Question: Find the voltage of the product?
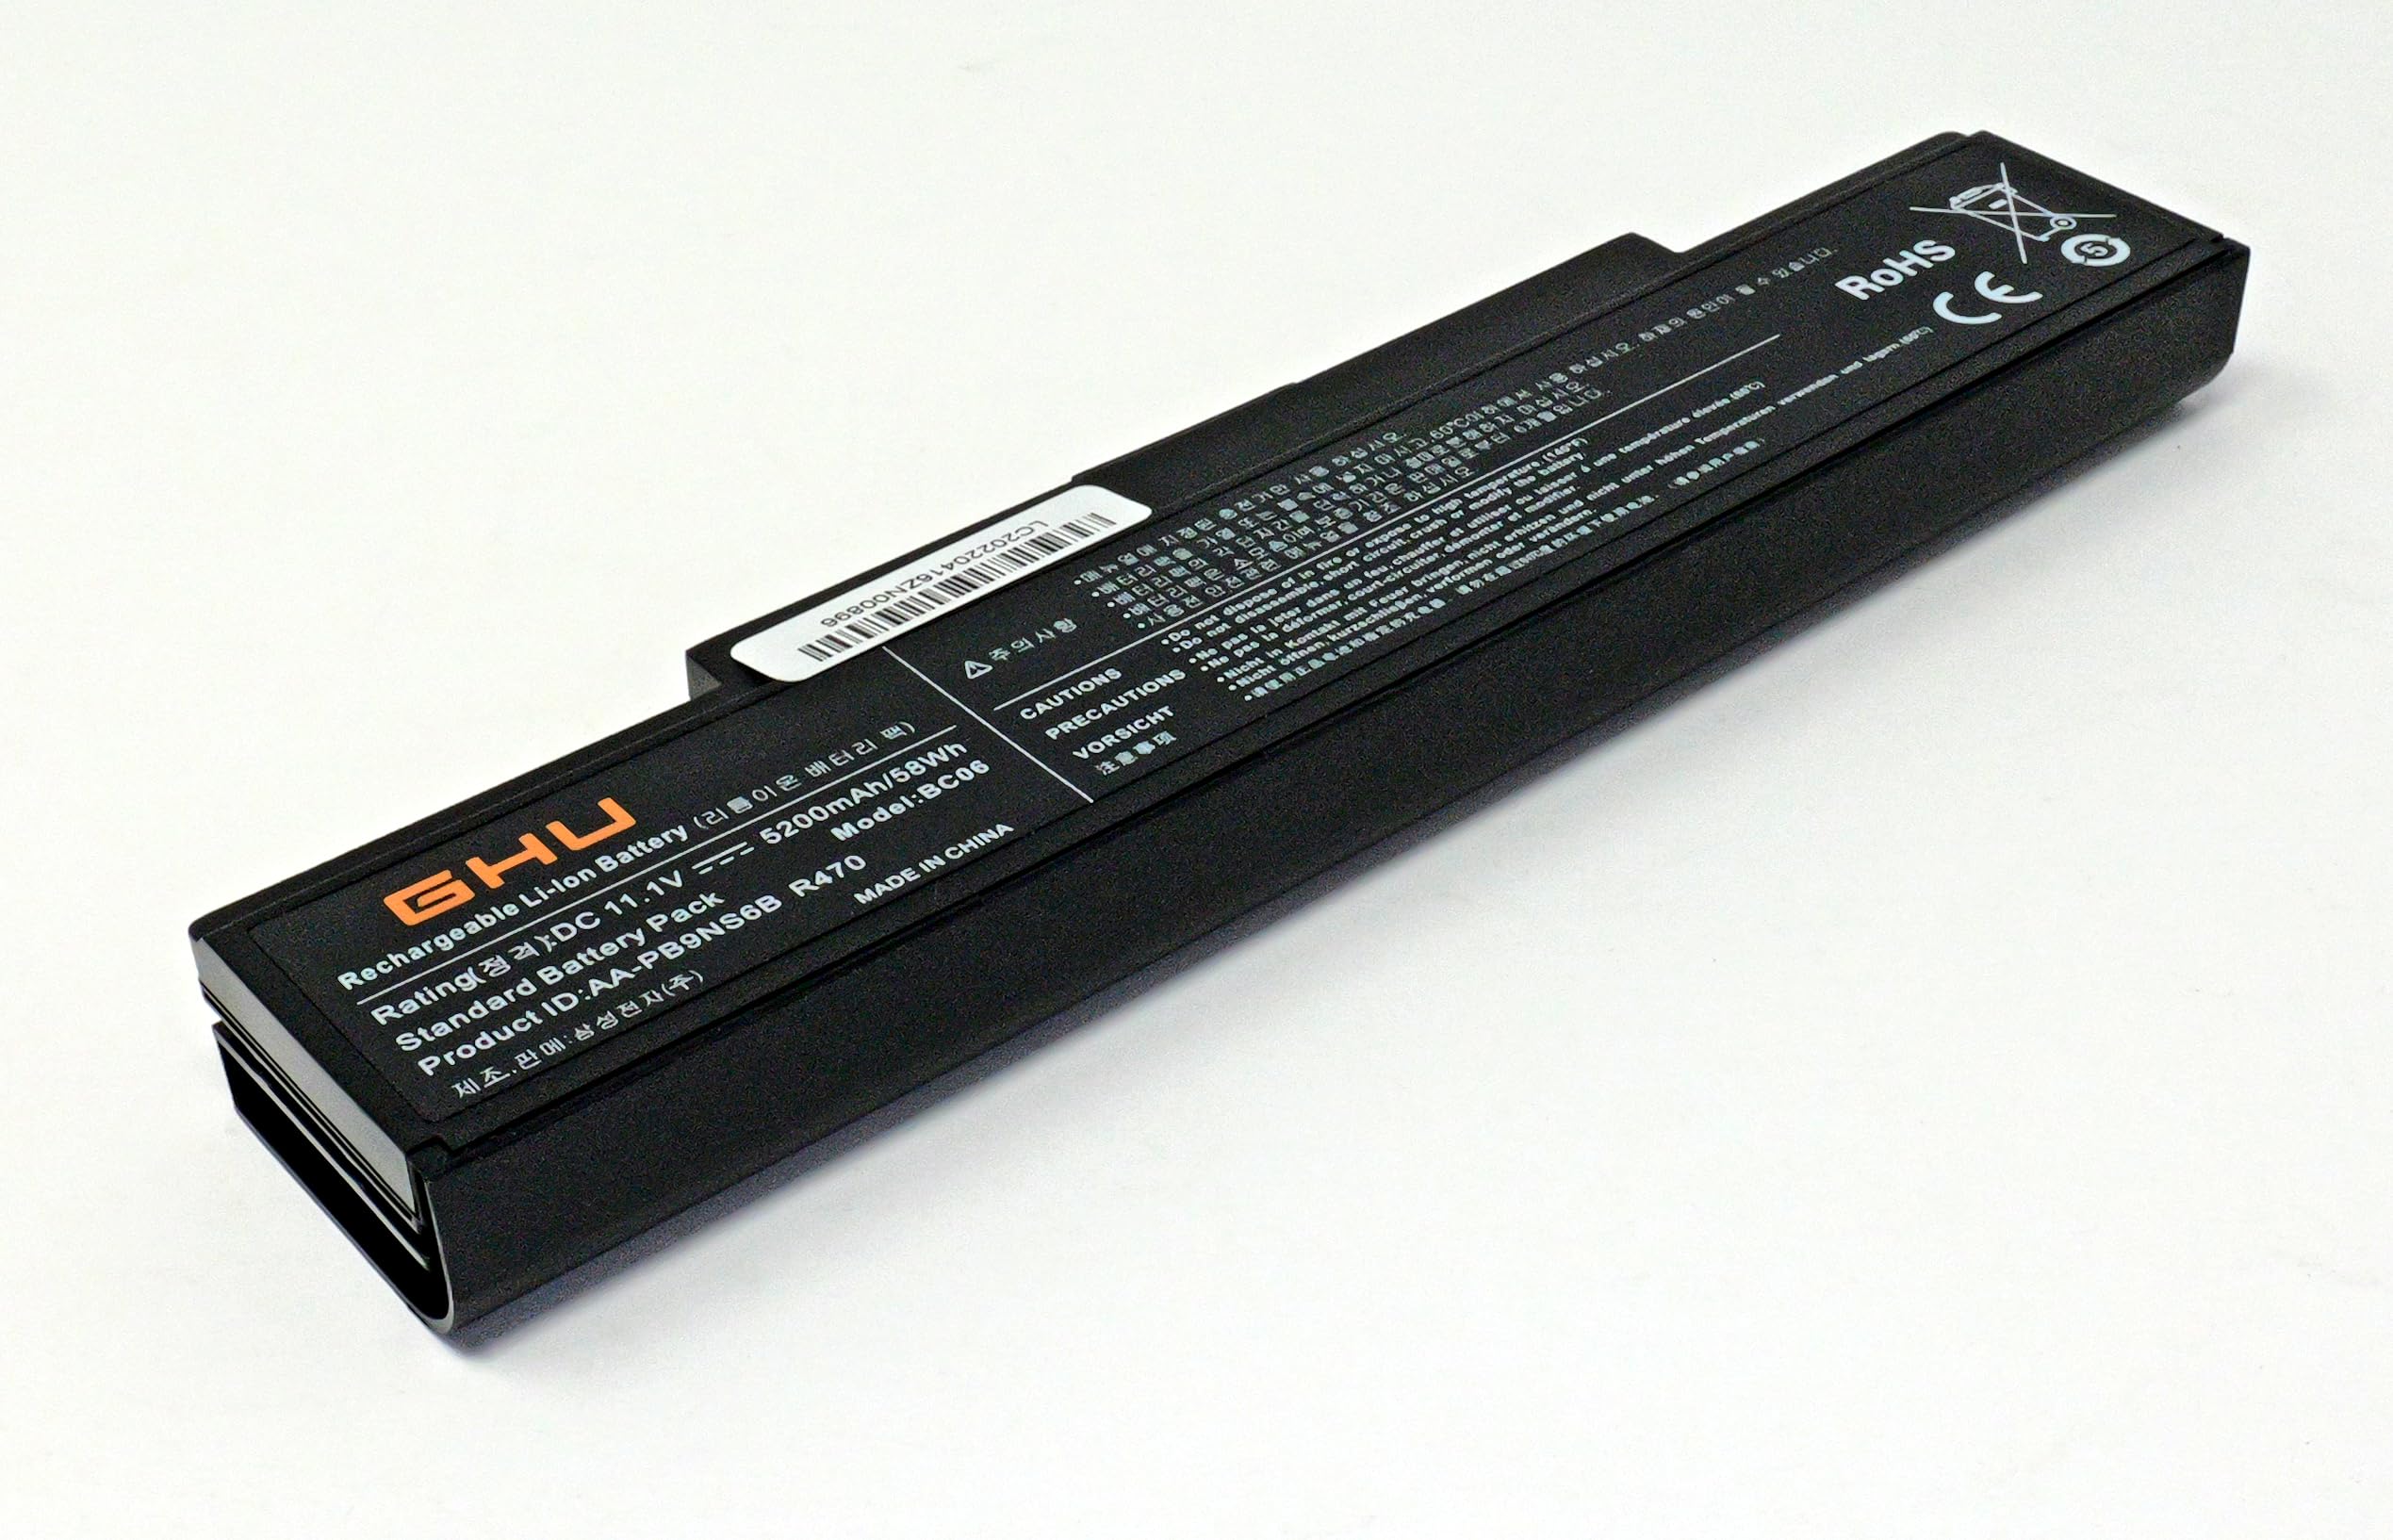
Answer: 11.1 volt